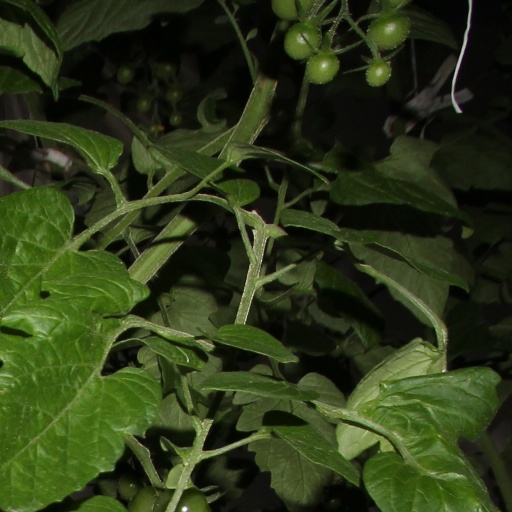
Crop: tomato